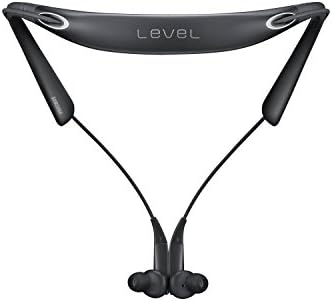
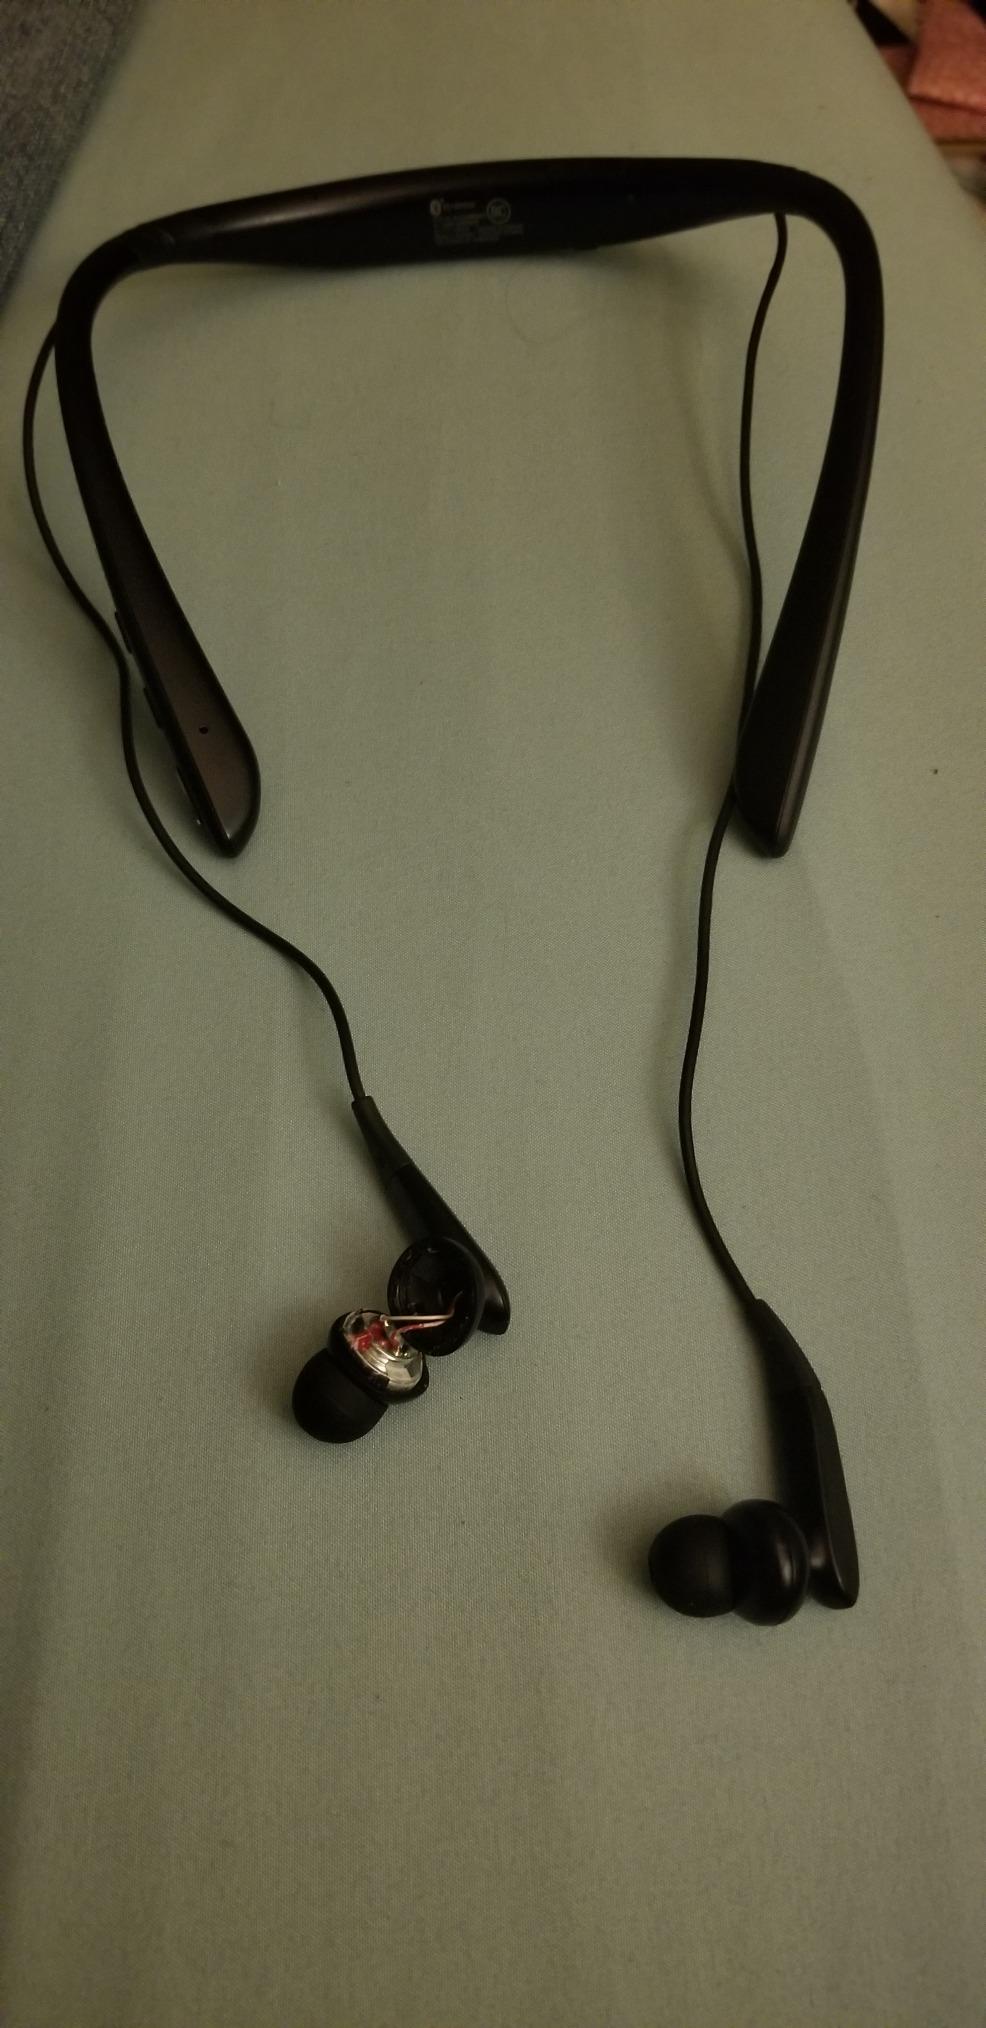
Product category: headphones
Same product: yes